Driver's license

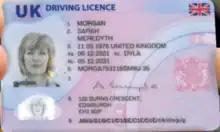
A British driving licence issued in Great Britain after Brexit. UK Driving licences issued by the separate Driver and Vehicle Agency in Northern Ireland are slightly different and do not include either the Union Flag or the Royal Coat of Arms on the right side.

Russia was one of the first countries to create a driving licence. In 1895, the mayor of Saint Petersburg, Baron von Wahl issued permits to ride “motorised bicycles.” The year following, the Minister of Railways and Communication laid down the first code for cars. Russia's first licences were issued in 1900 by Saint Petersburg authorities, and Russia joined an international convention in 1909. However, due to a relatively small number of cars, the attempts to create a standardized Russian licence were rather sporadic and limited to major urban areas. No comprehensive system of driver licensing was present until 1936, when the Soviet government organized and standardized traffic and driving regulations, with the statewide system regulated by specialized police authorities (GAI).